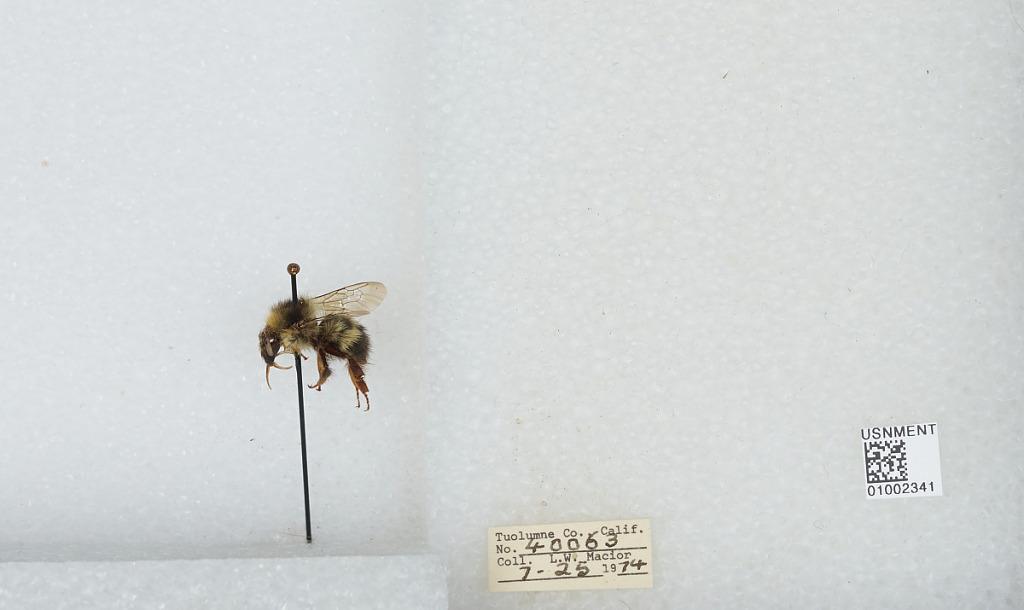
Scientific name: Bombus (Pyrobombus) flavifrons Cresson
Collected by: L. Macior
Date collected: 1974-7-25
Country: United States
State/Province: California
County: Tuolumne
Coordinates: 38.02, -119.94